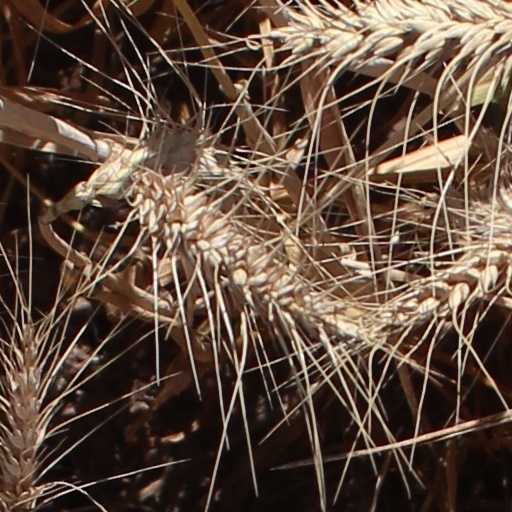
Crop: wheat